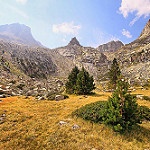
Label: mountain